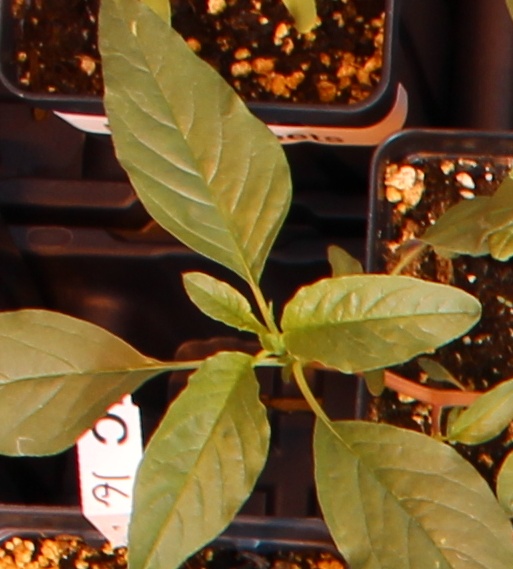
Label: Waterhemp